1965 Soviet economic reform

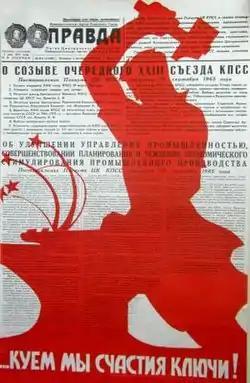
A propaganda poster promoting the reform. The poster reads; "We are forging the keys of happiness'!"

The 1965 Soviet economic reform, sometimes called the Kosygin reform or Liberman reform, named after E.G. Liberman, was a set of planned changes in the economy of the USSR. A centerpiece of these changes was the introduction of profitability and sales as the two key indicators of enterprise success. Some of an enterprise's profits would go to three funds, used to reward workers and expand operations; most would go to the central budget.